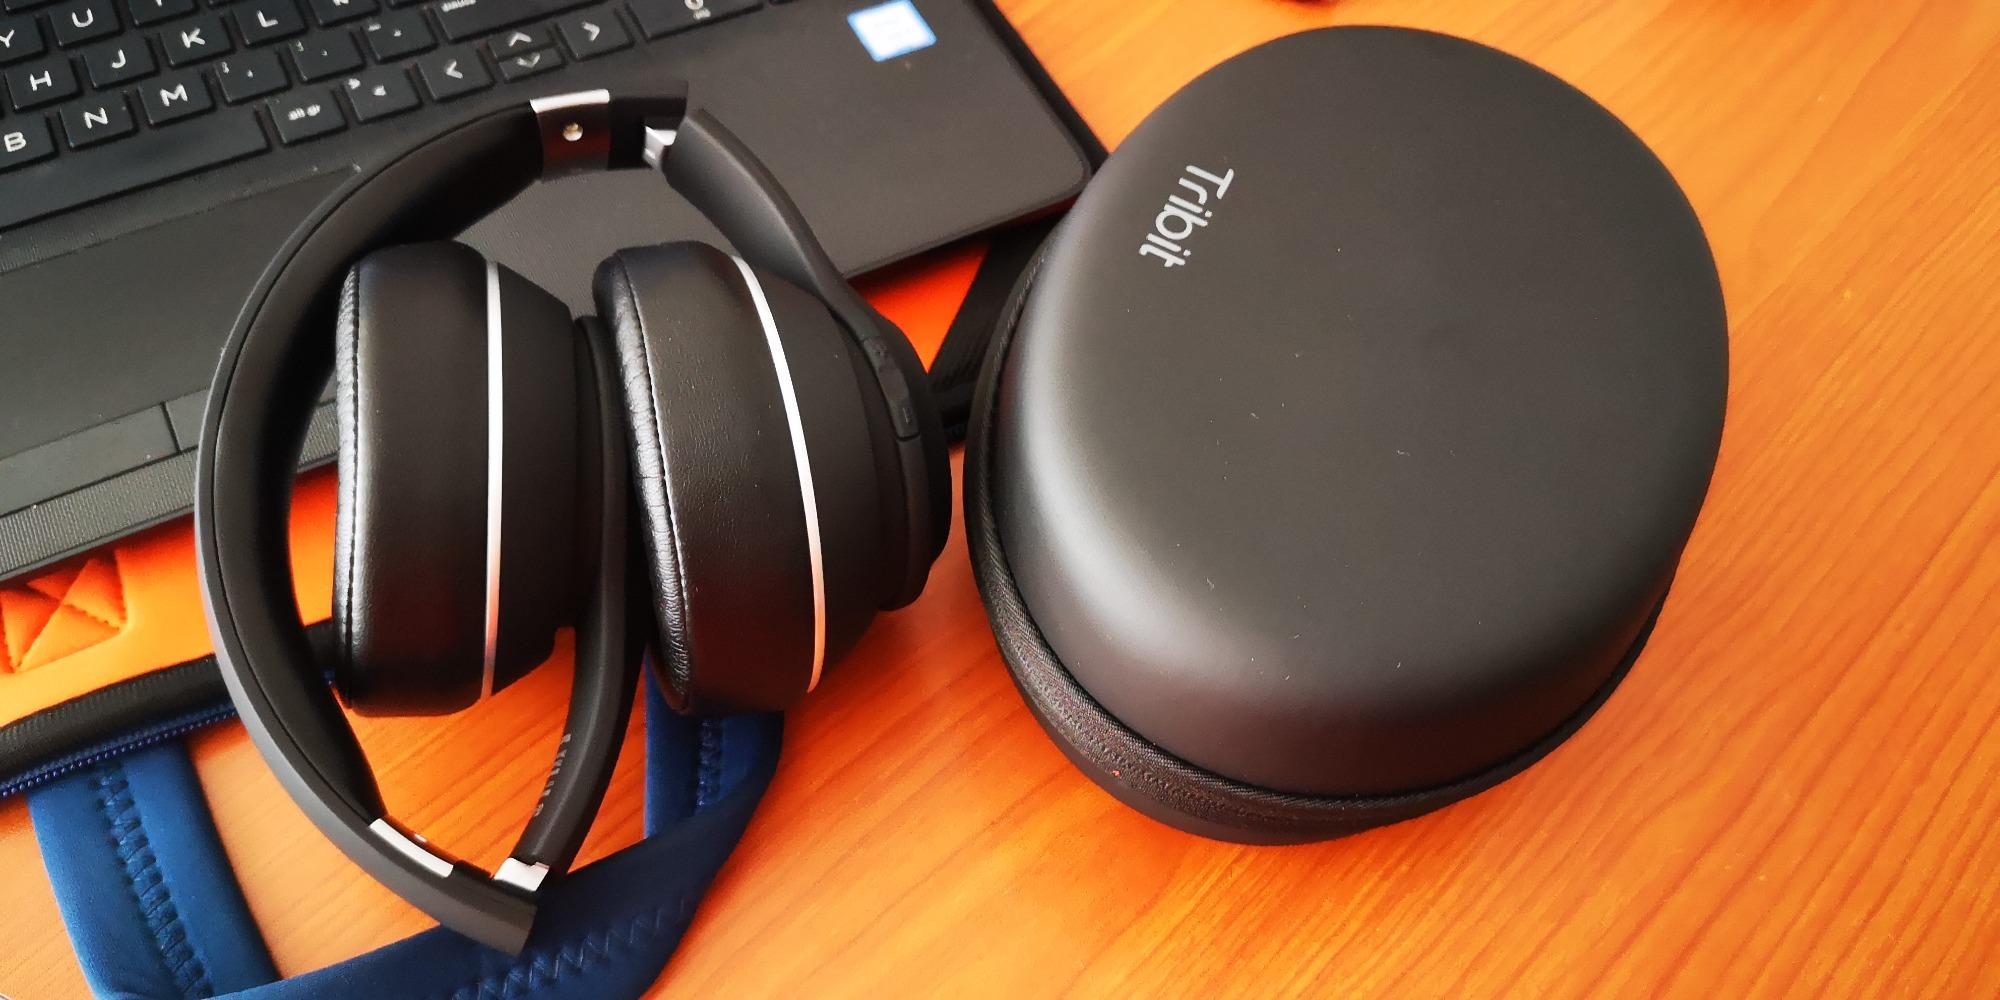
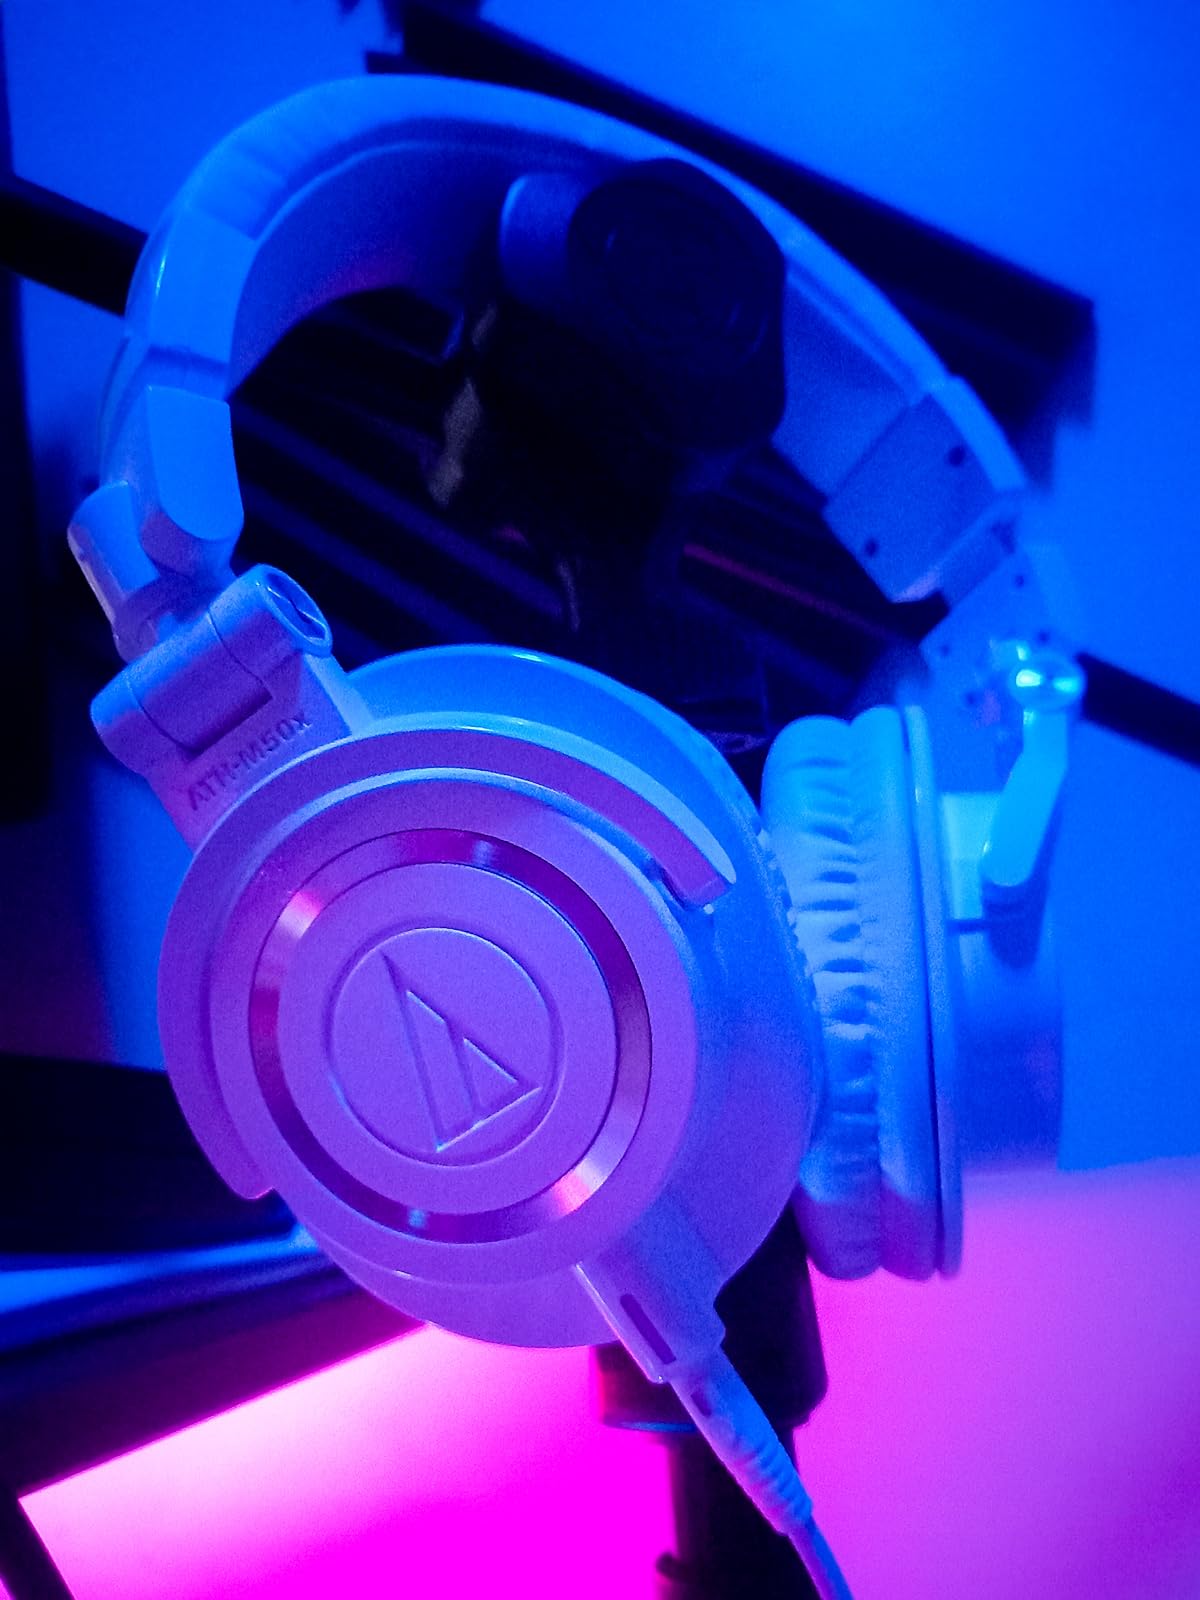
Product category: headphones
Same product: no